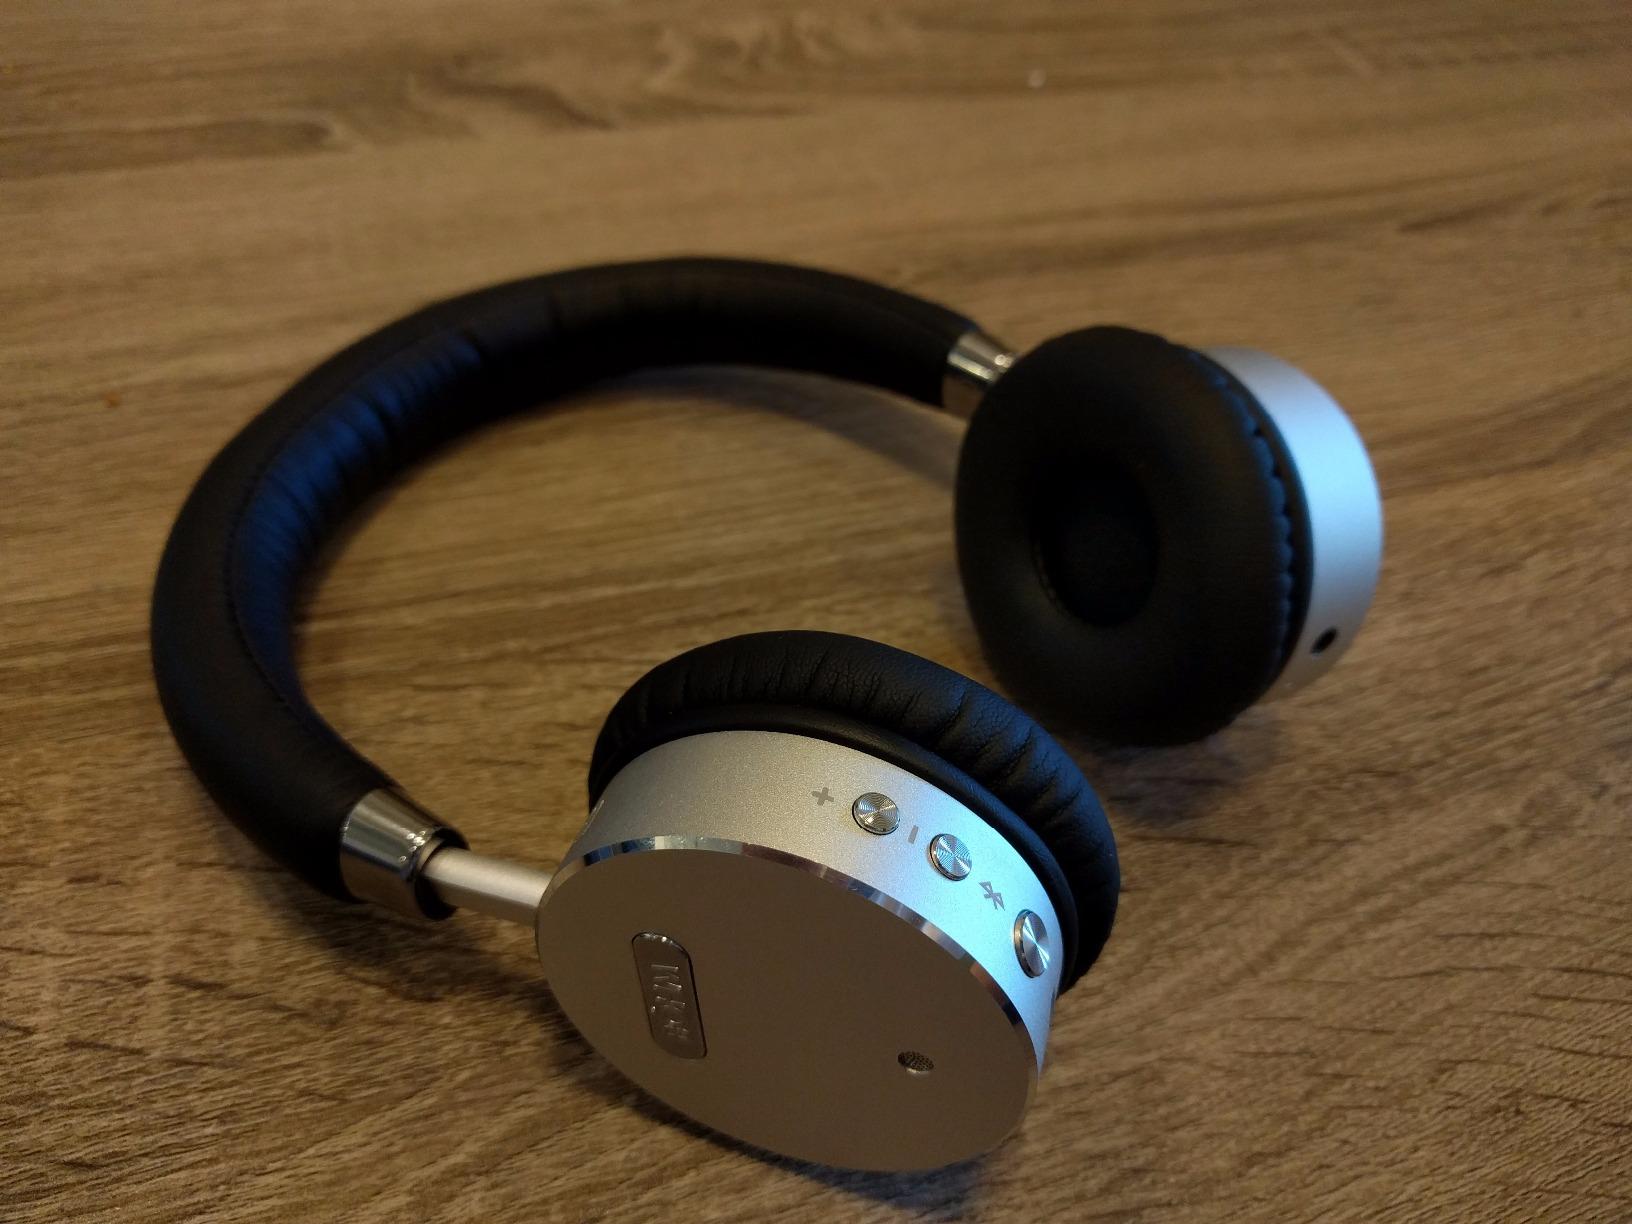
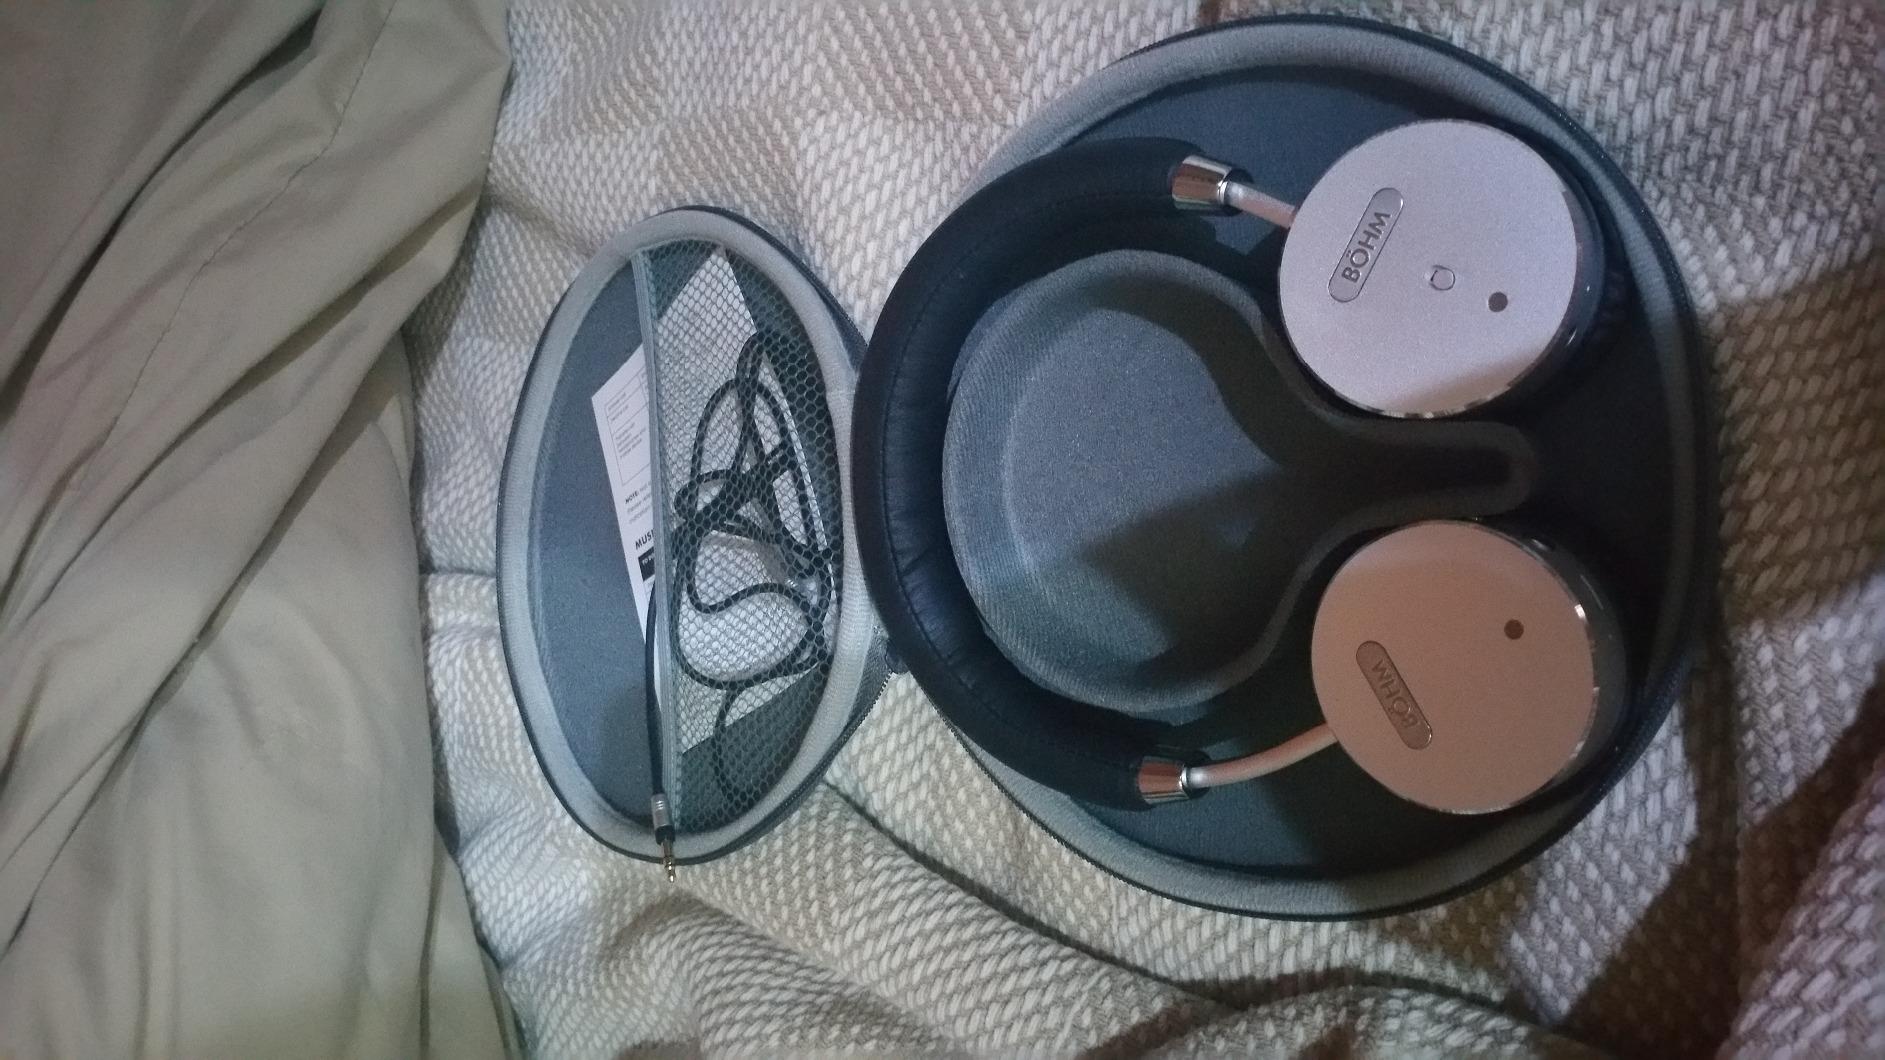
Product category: headphones
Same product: yes